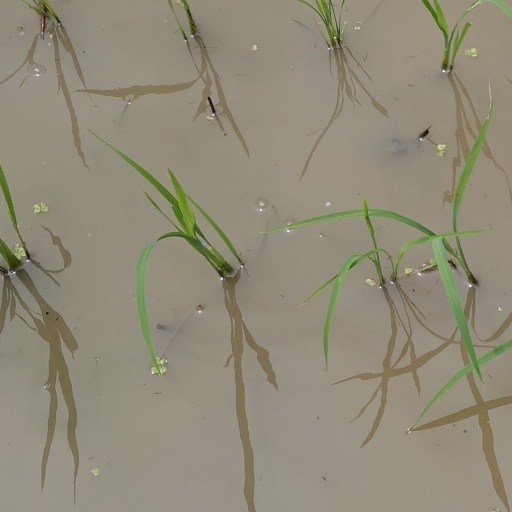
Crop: rice